First United Methodist Church (Catlettsburg, Kentucky)

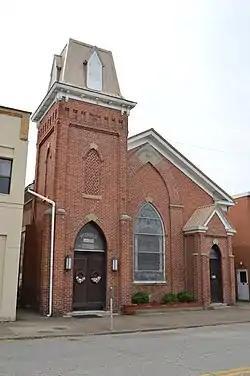
Front of the church

First United Methodist Church (also called First Methodist Episcopal Church) is a historic church at 2712 Louisa Street in Catlettsburg, Kentucky.